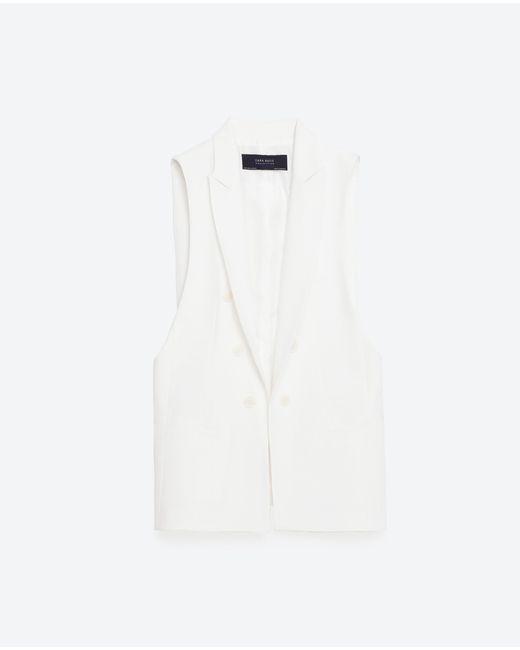
Weißer formeller Damen-Halbmantel mit einem Knopf